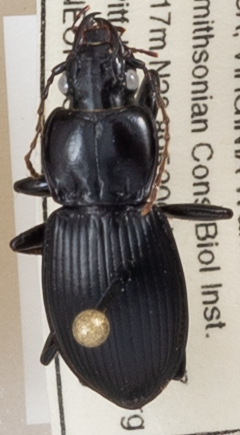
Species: Cyclotrachelus sigillatus
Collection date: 2019-08-15 04:00:00
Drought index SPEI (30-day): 0.198
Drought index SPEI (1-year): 1.93
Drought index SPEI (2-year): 2.09